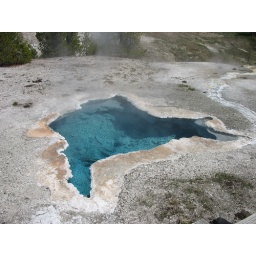
In Upper Geyser Basin. The clear blue color indicates the water is near boiling.